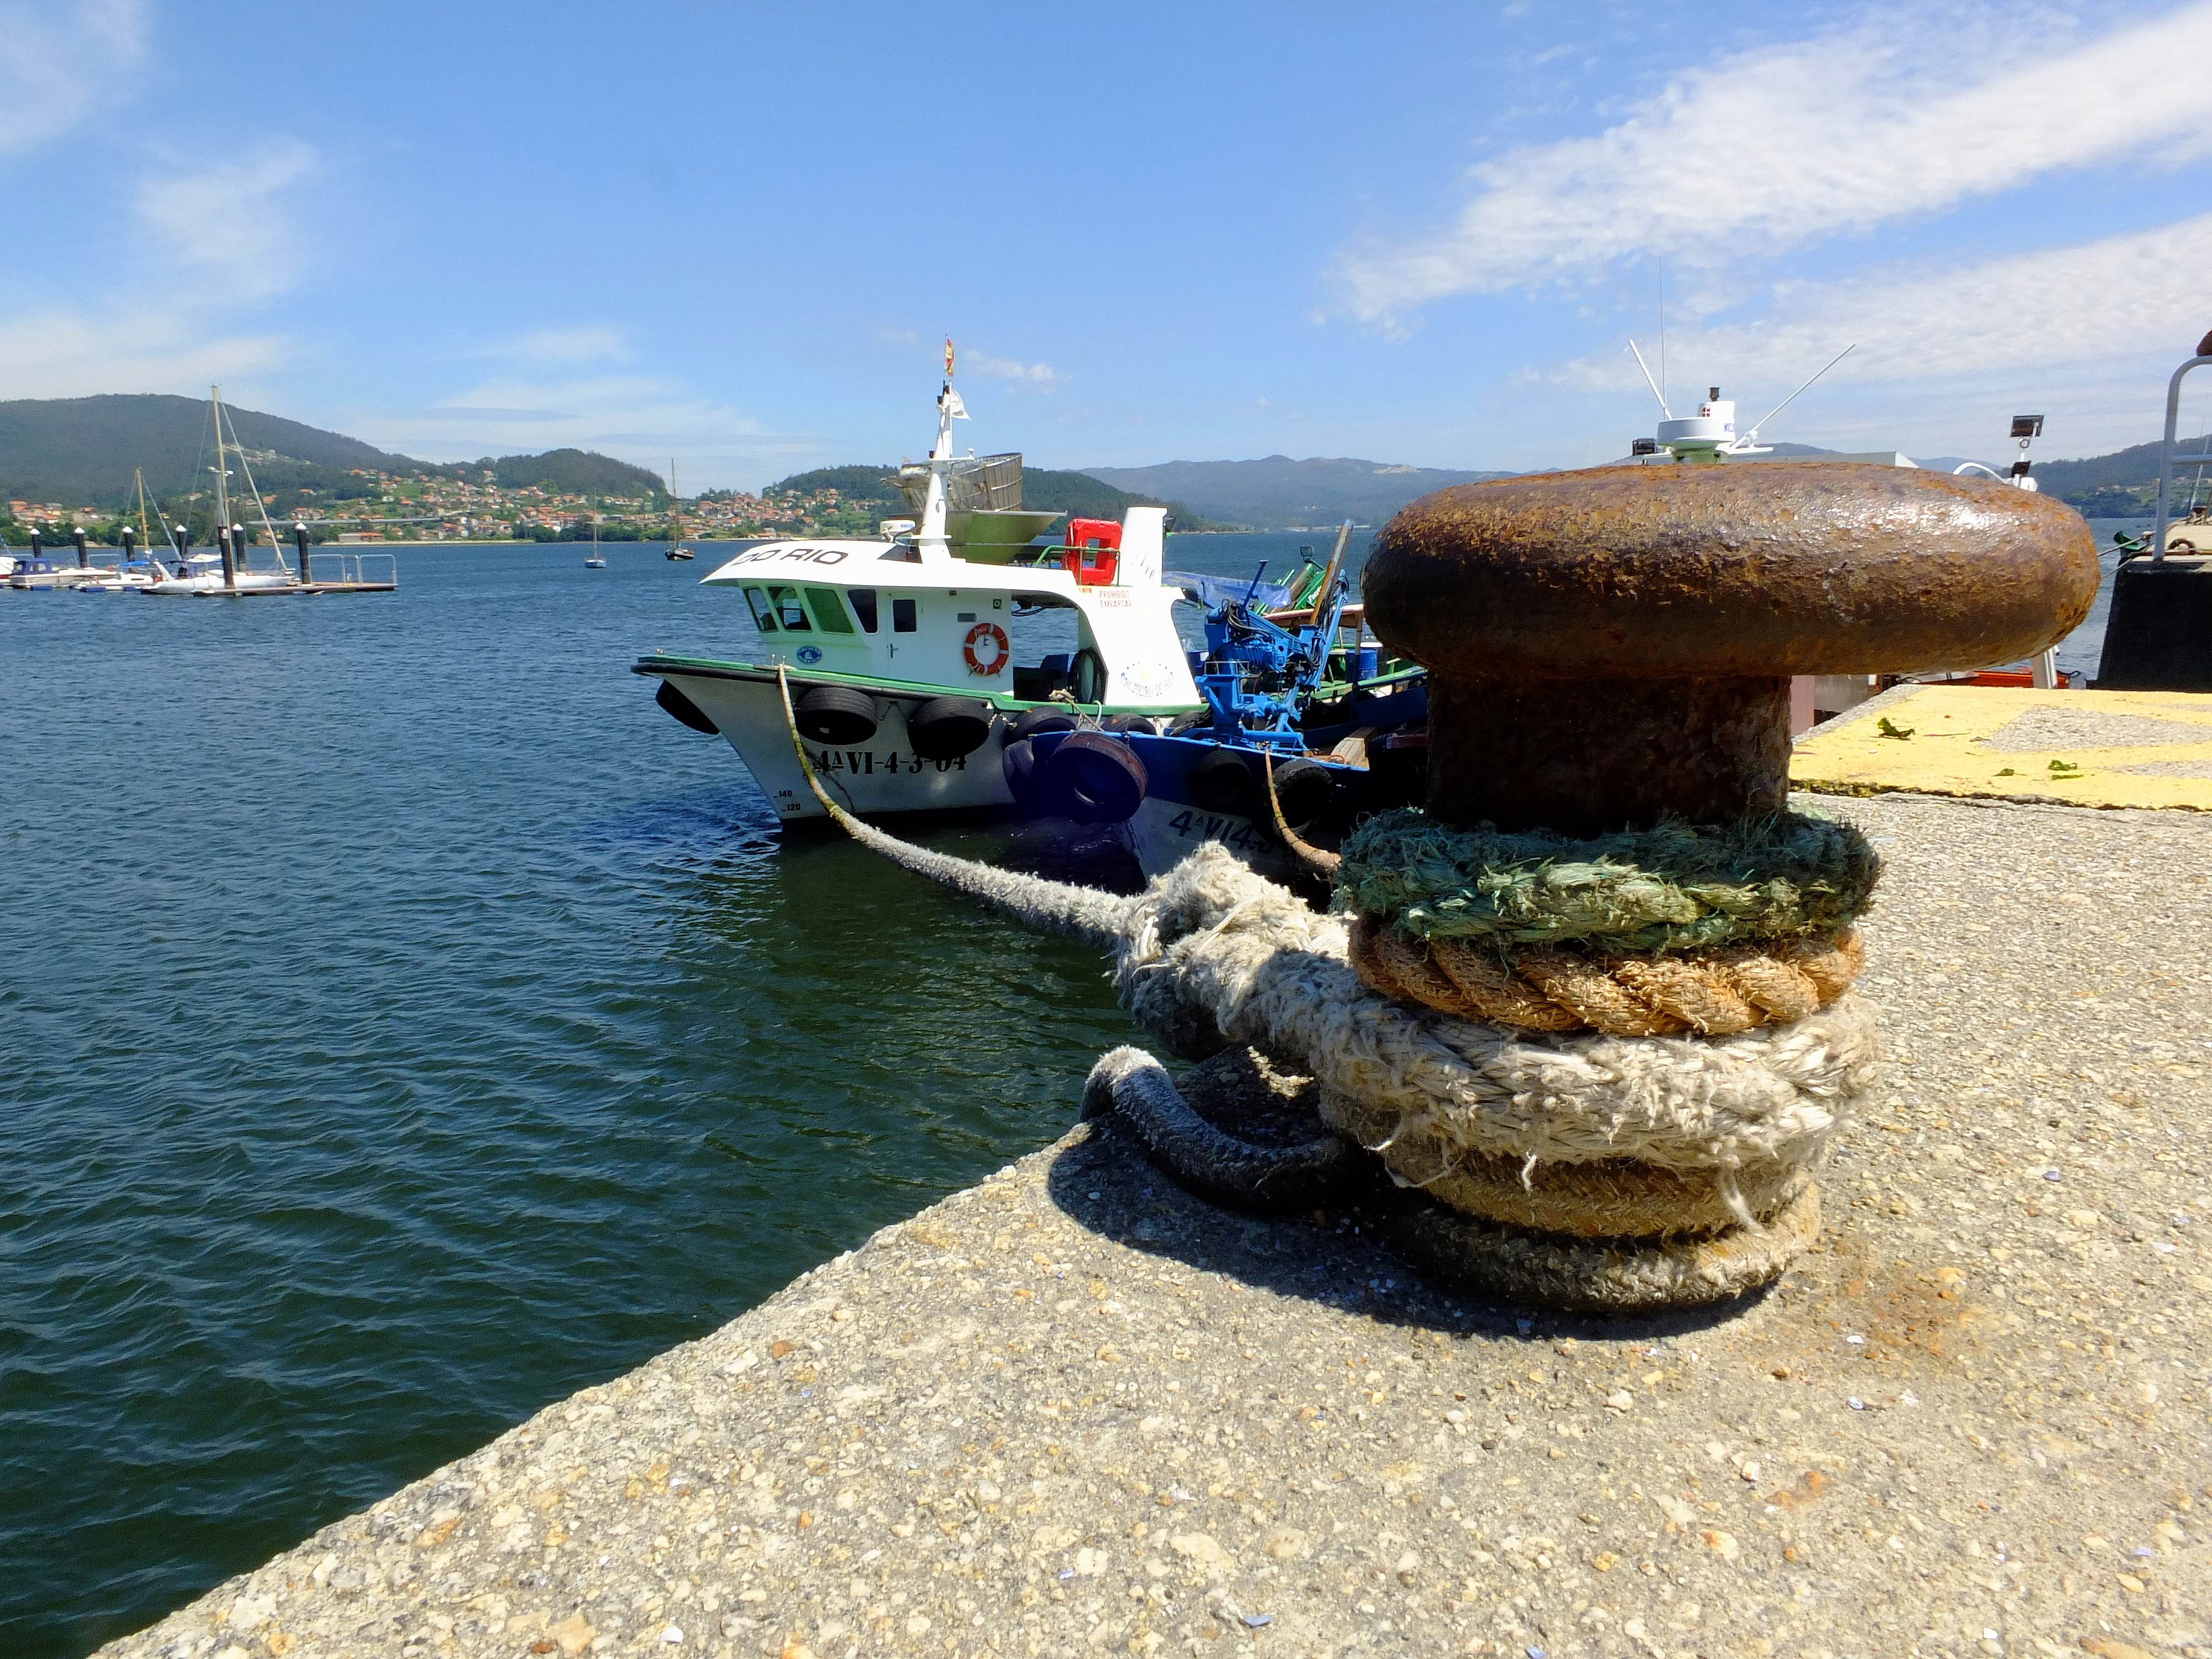
landscape, sea, coast, boat, vehicle, spain, espaa, galicia, paisajes, watercraft, ggl1, gaby1, redondela, fujifilmxs1